Gangbusters (role-playing game)

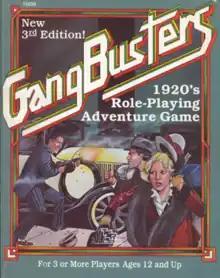
2nd edition (cover art by Jim Holloway), mistakenly labelled "New 3rd Edition"

Gangbusters is a roleplaying game published by TSR, Inc. in 1982 that emulates gang crime in the 1920s during American Prohibition.